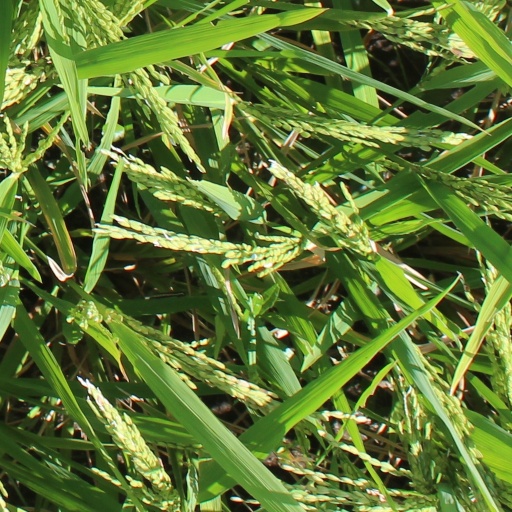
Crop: rice